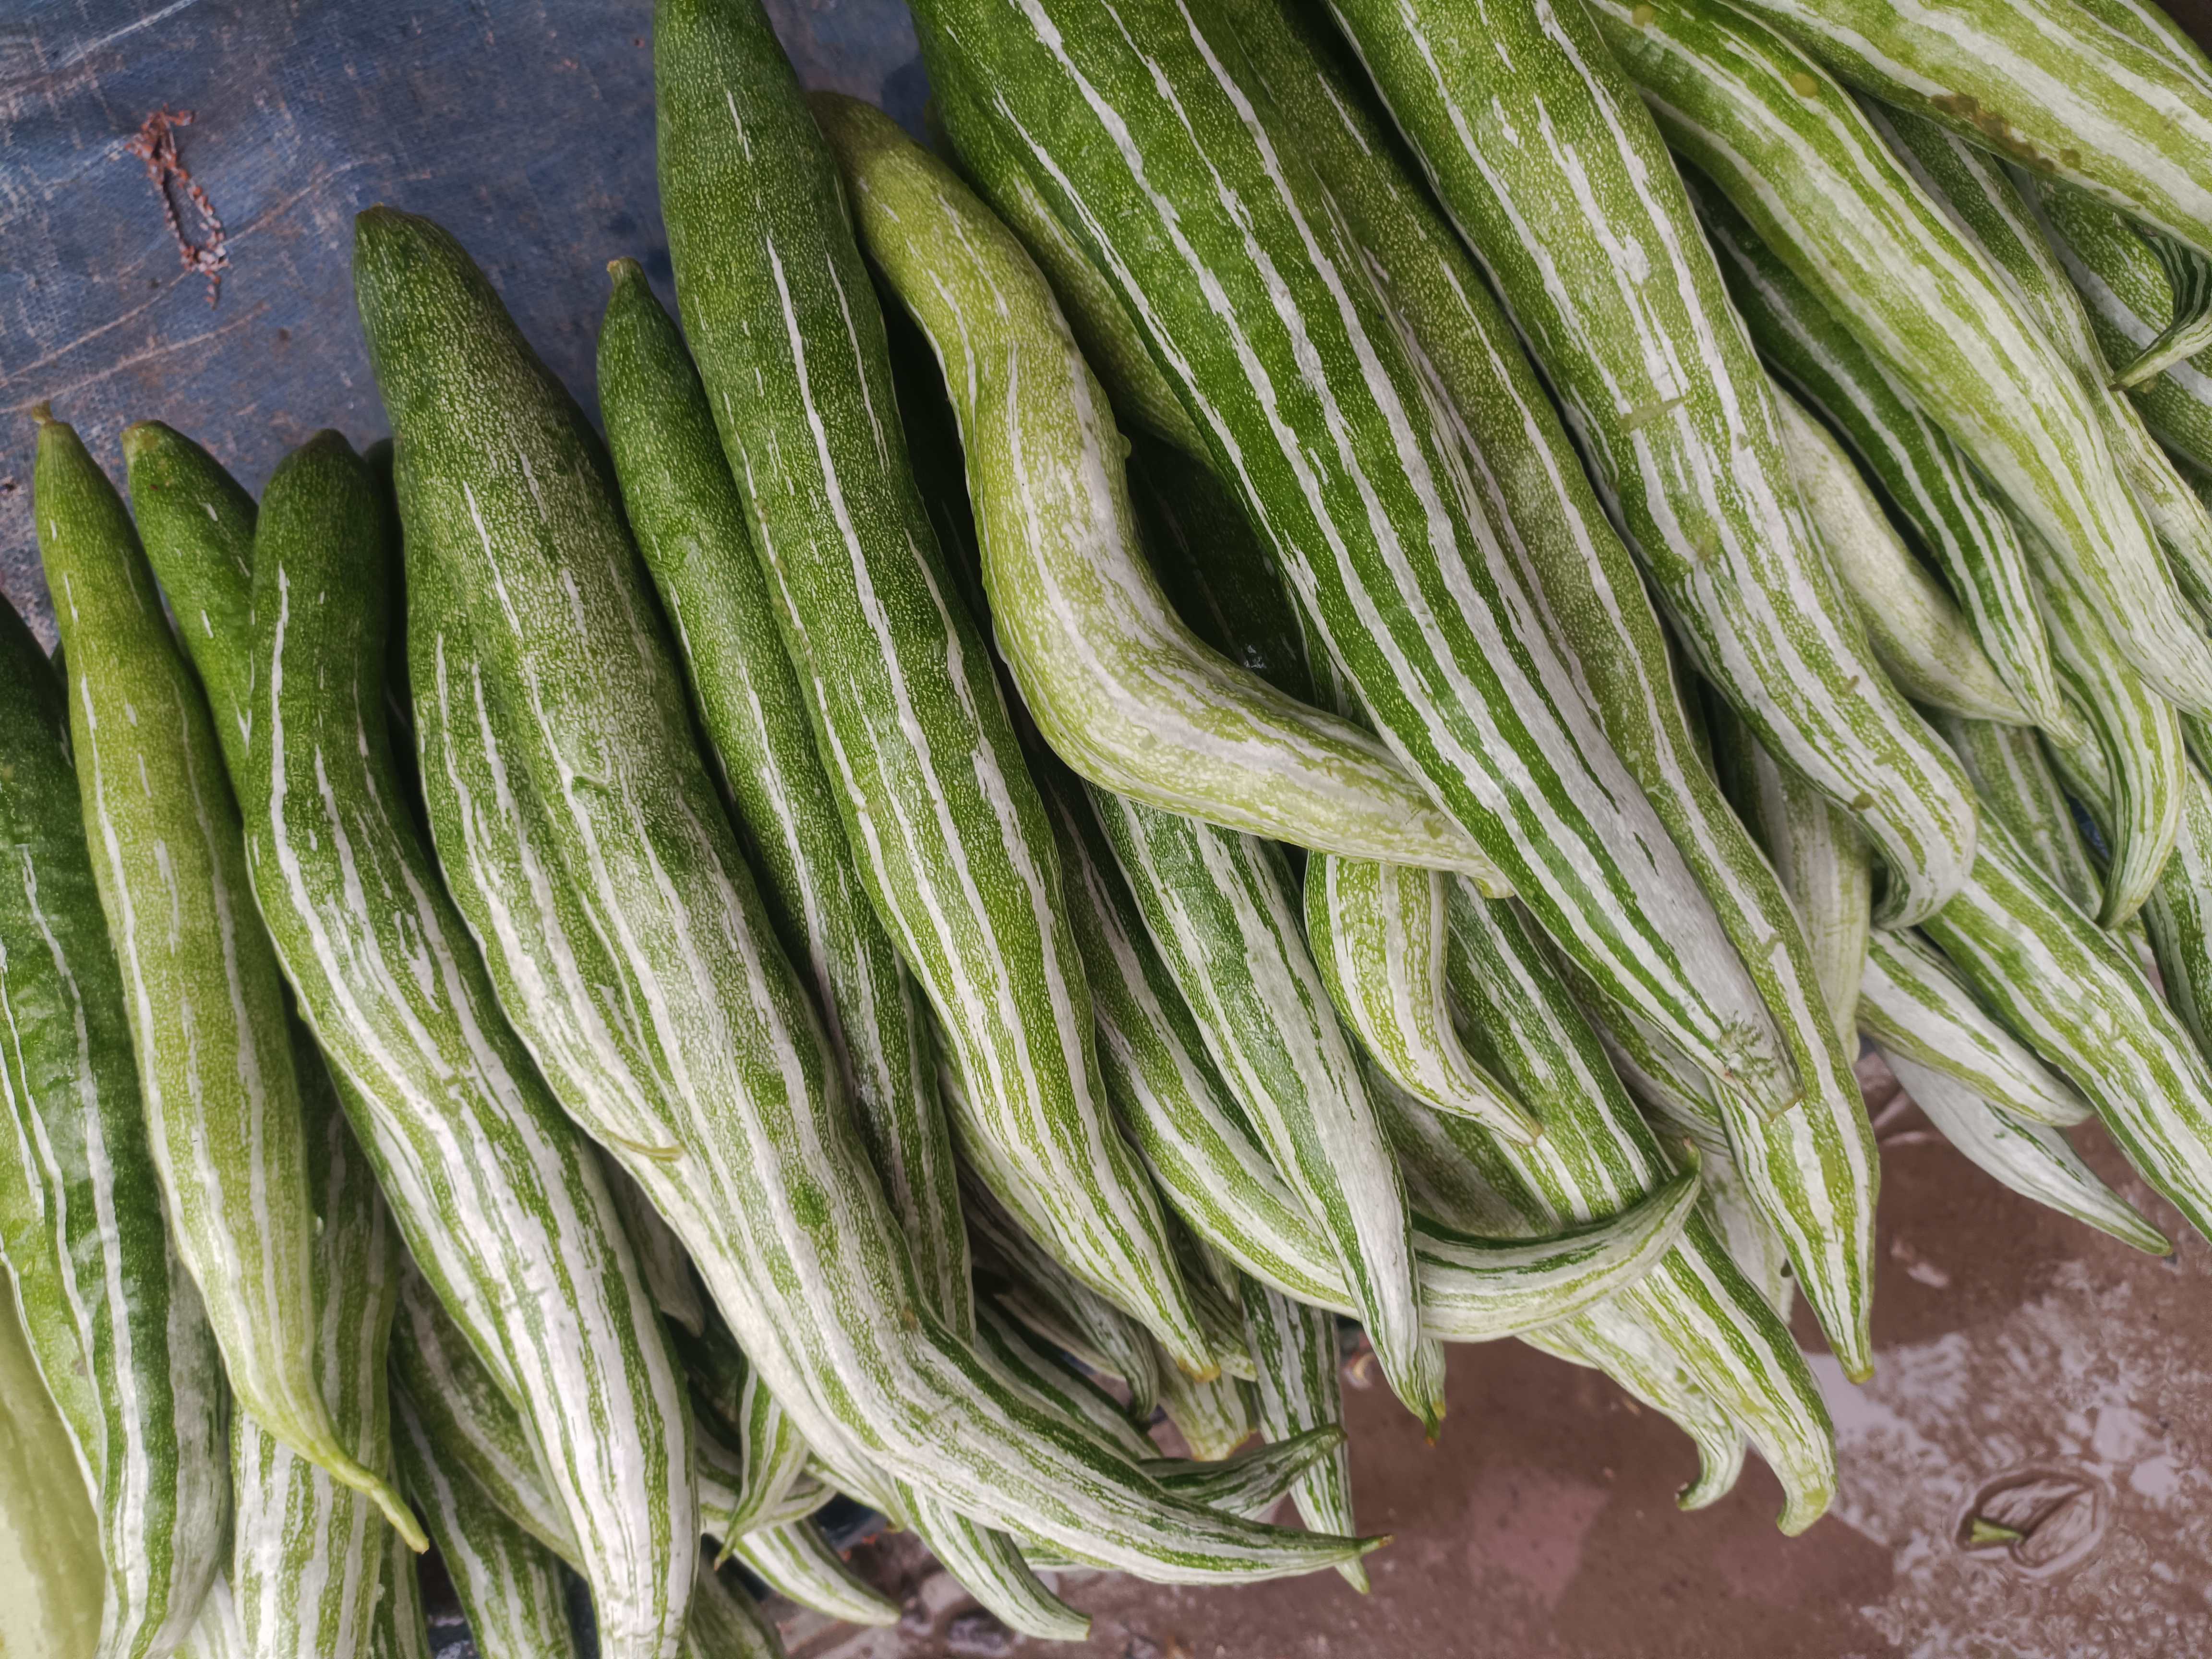
Label: Trichosanthes cucumerina